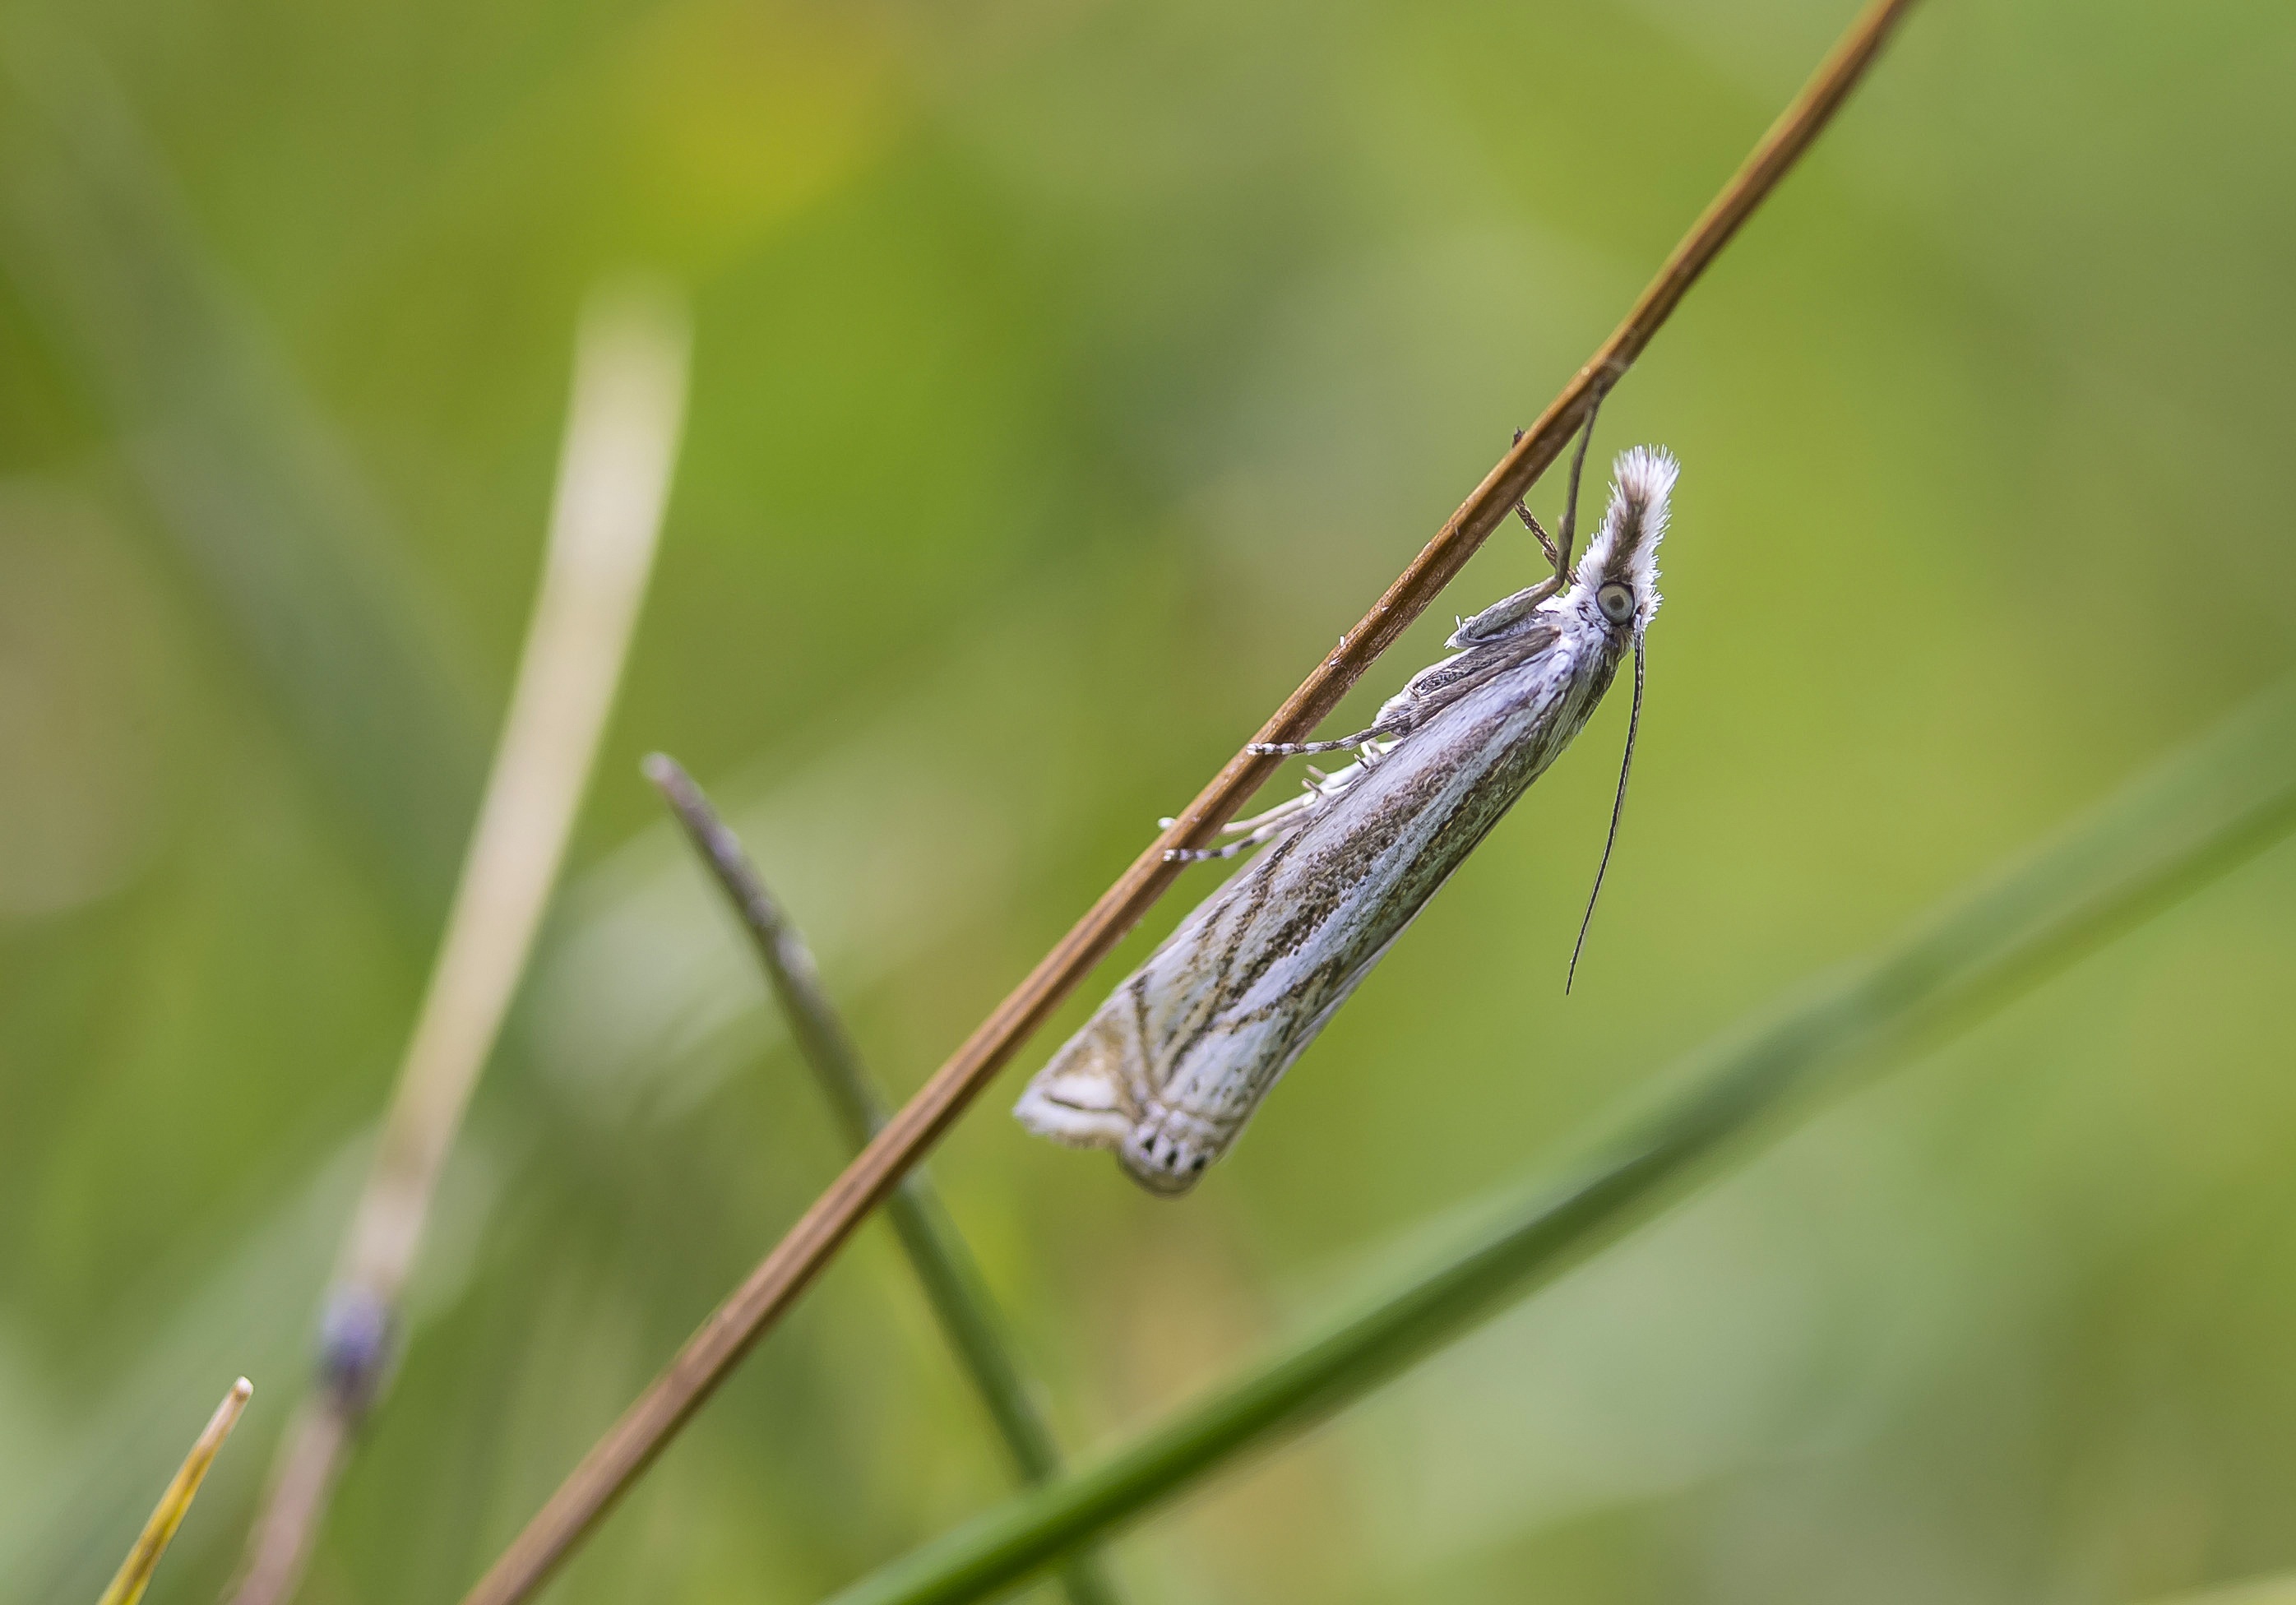
nature, grass, wing, meadow, insect, moth, butterfly, fauna, invertebrate, close up, damselfly, macro photography, arthropod, flying insects, flying insect, plant stem, dragonflies and damseflies, lycaenid, net winged insects, spotted moth, ypsolopha, plutella